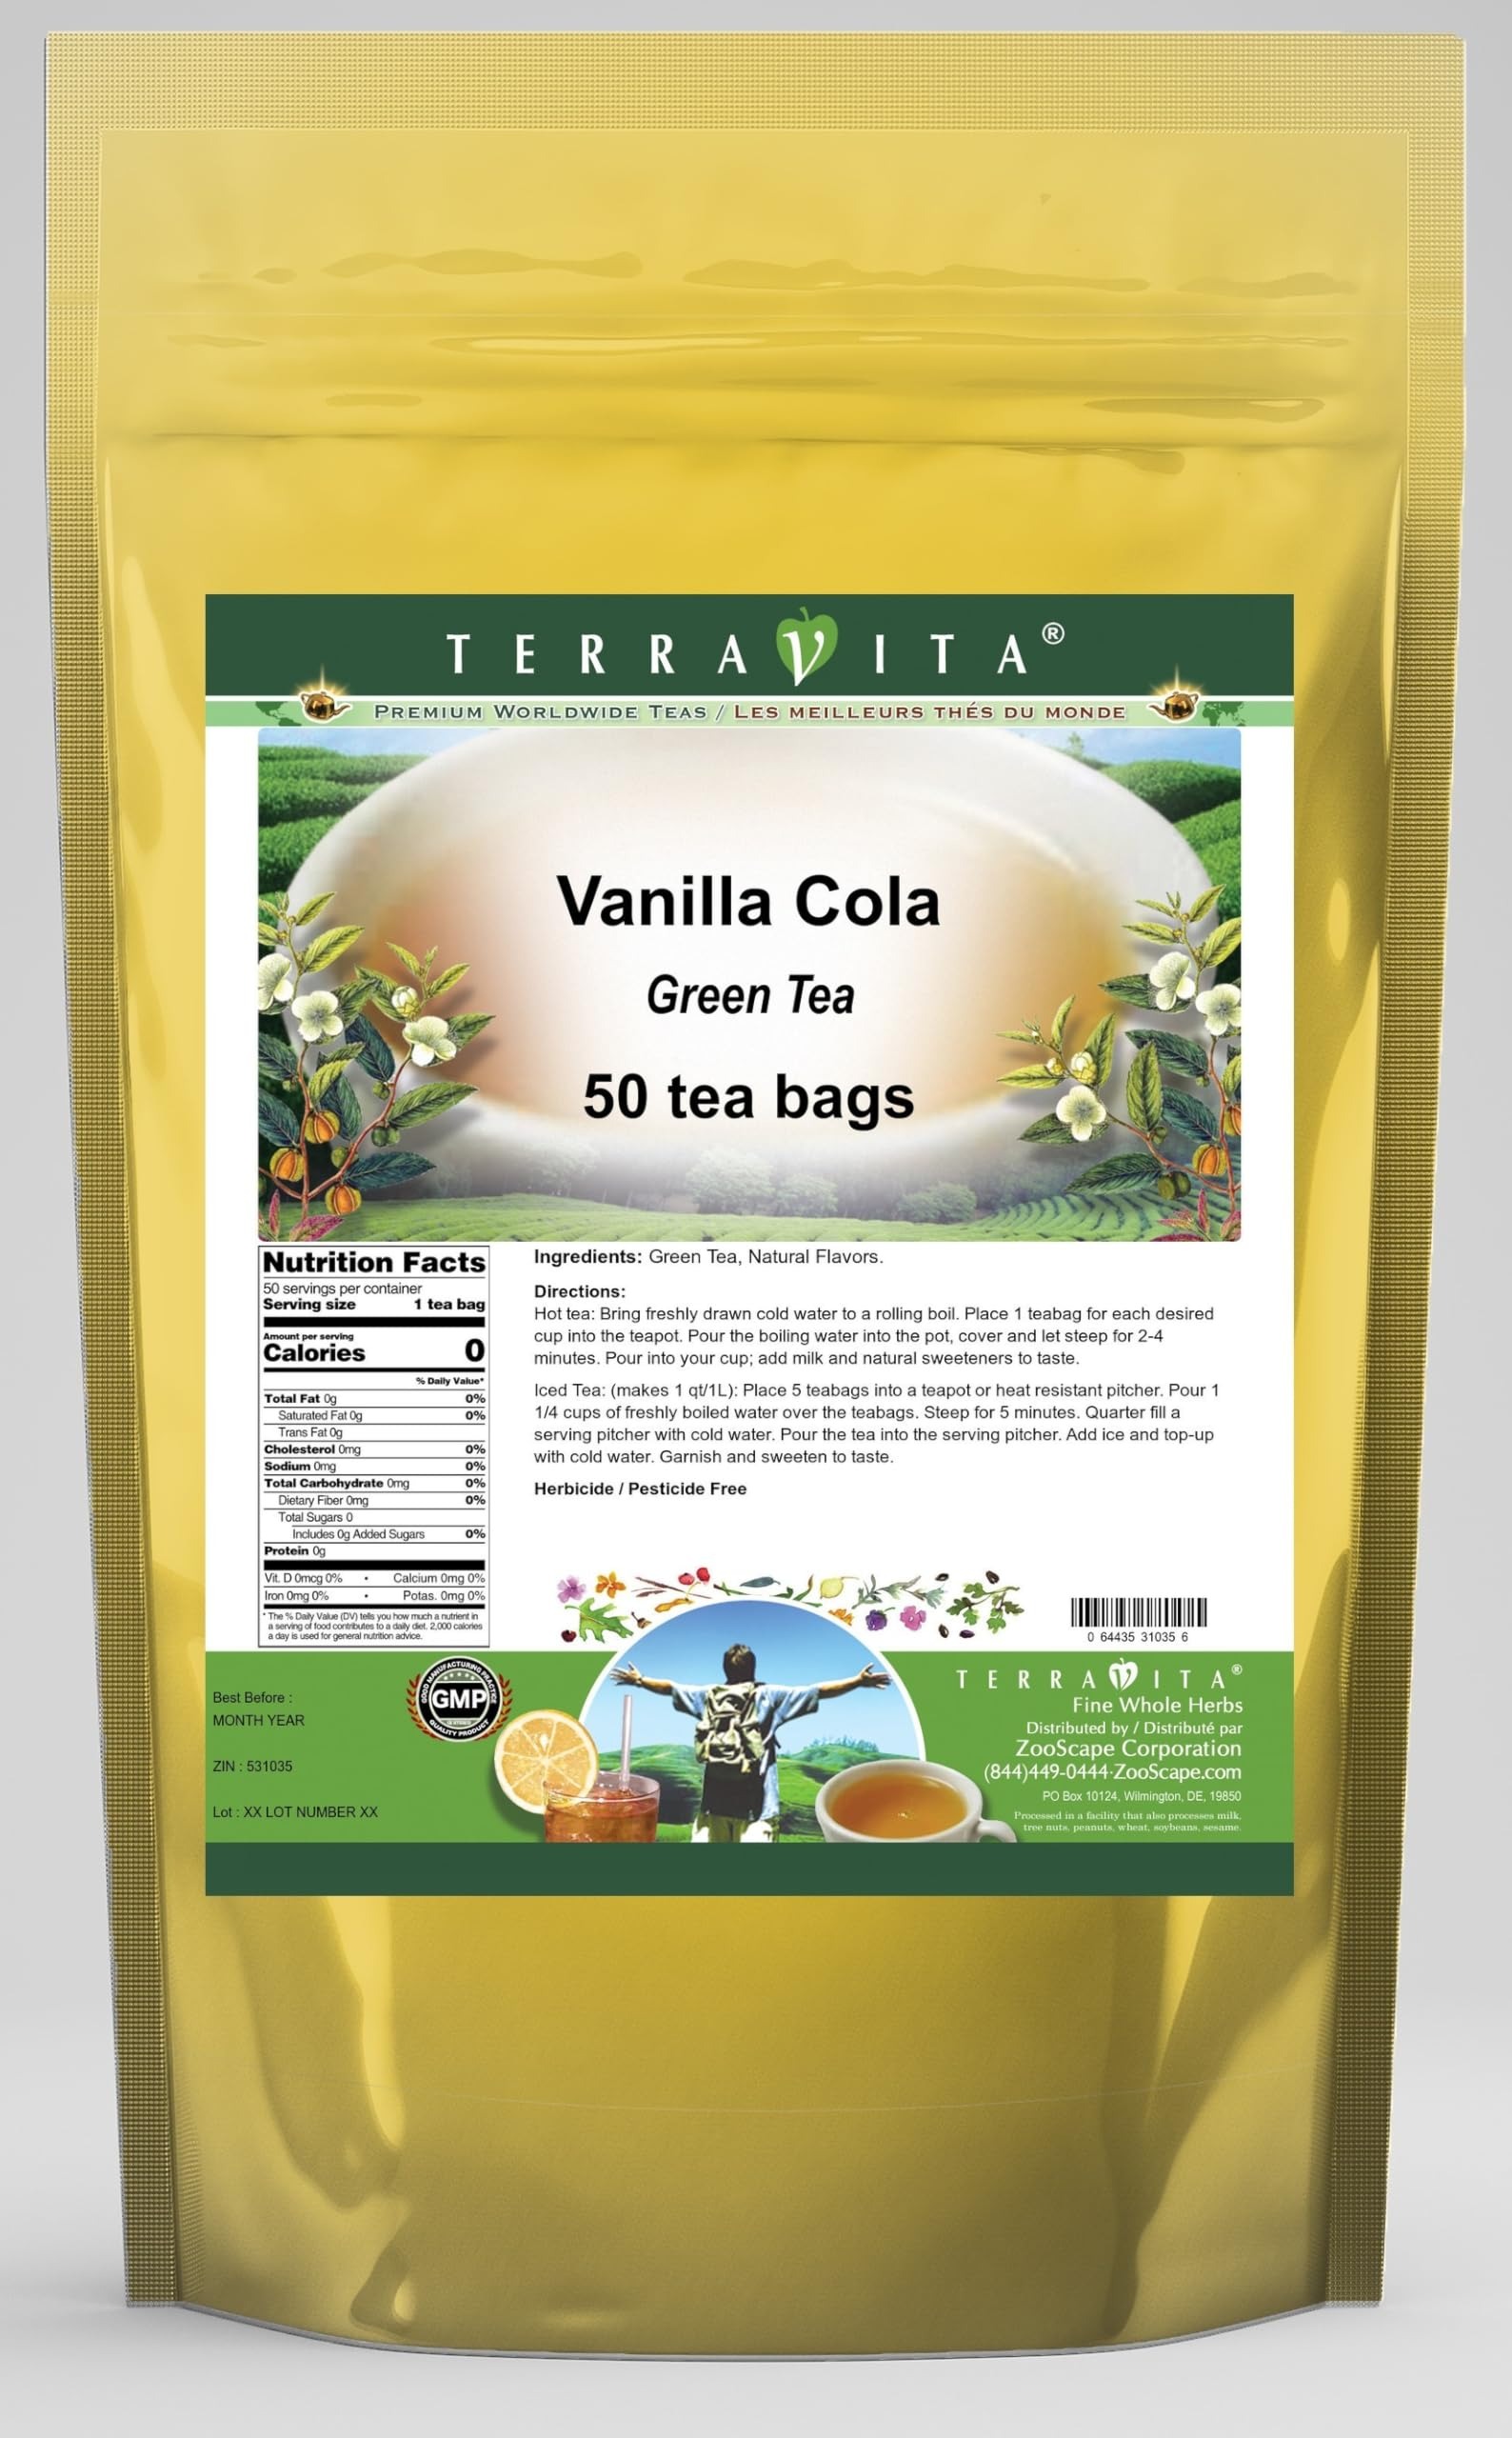
Item Name: Vanilla Cola Green Tea (50 tea bags, ZIN: 531035) - 2 Pack
Bullet Point 1: Our Vanilla Cola Green Tea is a tasty flavored Green tea that will refresh you with its terrific taste! - Ingredients: Green tea and natural vanilla cola flavor.
Bullet Point 2: No fillers.
Bullet Point 3: Manufacturer: TerraVita
Bullet Point 4: Size: 50 tea bags
Bullet Point 5: Green Tea Bags - Packed in a convenient upright pouch!
Product Description: Our Vanilla Cola Green Tea is a tasty flavored Green tea that will refresh you with its terrific taste! - Ingredients: Green tea and natural vanilla cola flavor. - Hot tea brewing method: Bring freshly drawn cold water to a rolling boil. Place 1 teabag for each desired cup into the teapot. Pour the boiling water into the pot, cover and let steep for 2-4 minutes. Pour into your cup; add milk and natural sweeteners to taste. - Iced tea brewing method: (to make 1 liter/quart): Place 5 teabags into a teapot or heat resistant pitcher. Pour 1 1/4 cups of freshly boiled water over the teabags. Steep for 5 minutes. Quarter fill a serving pitcher with cold water. Pour the tea into the serving pitcher. Add ice and top-up with cold water. Garnish and sweeten to taste. - TerraVita is an exclusive line of premium-quality, natural source products that use only the finest, purest and most potent ingredients found around the world. TerraVita is hallmarked by the highest possible standards of purity, potency, stability and freshness. All of our products are prepared with the highest elements of quality control, from raw materials through the entire manufacturing process, up to and including the moment that the bottles or bags are sealed for freshness and shipped out to you. Our highest possible standards are certified by independent laboratories and backed by our personal guarantee. - TerraVita exists to meet and ensure your family's health and wellness without the harmful effects of chemicals and health products. We strive to make all of our products affordable and reliable and are constantly searching the market to maintain our affordability and to look for new ways to serve you and the ones you love. TerraVita has become a trusted household name for many families and can bring you an
Value: 100.0
Unit: Count

Price: 38.92